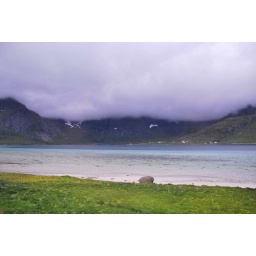
blue water and white beach in Lofoten..